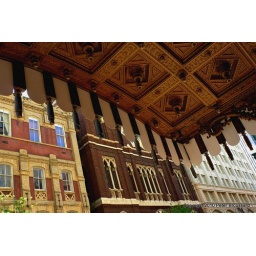
The canopy in front of the Roosevelt Hotel with the Church of the Immaculate Conception across the street. The brown building in the middle.